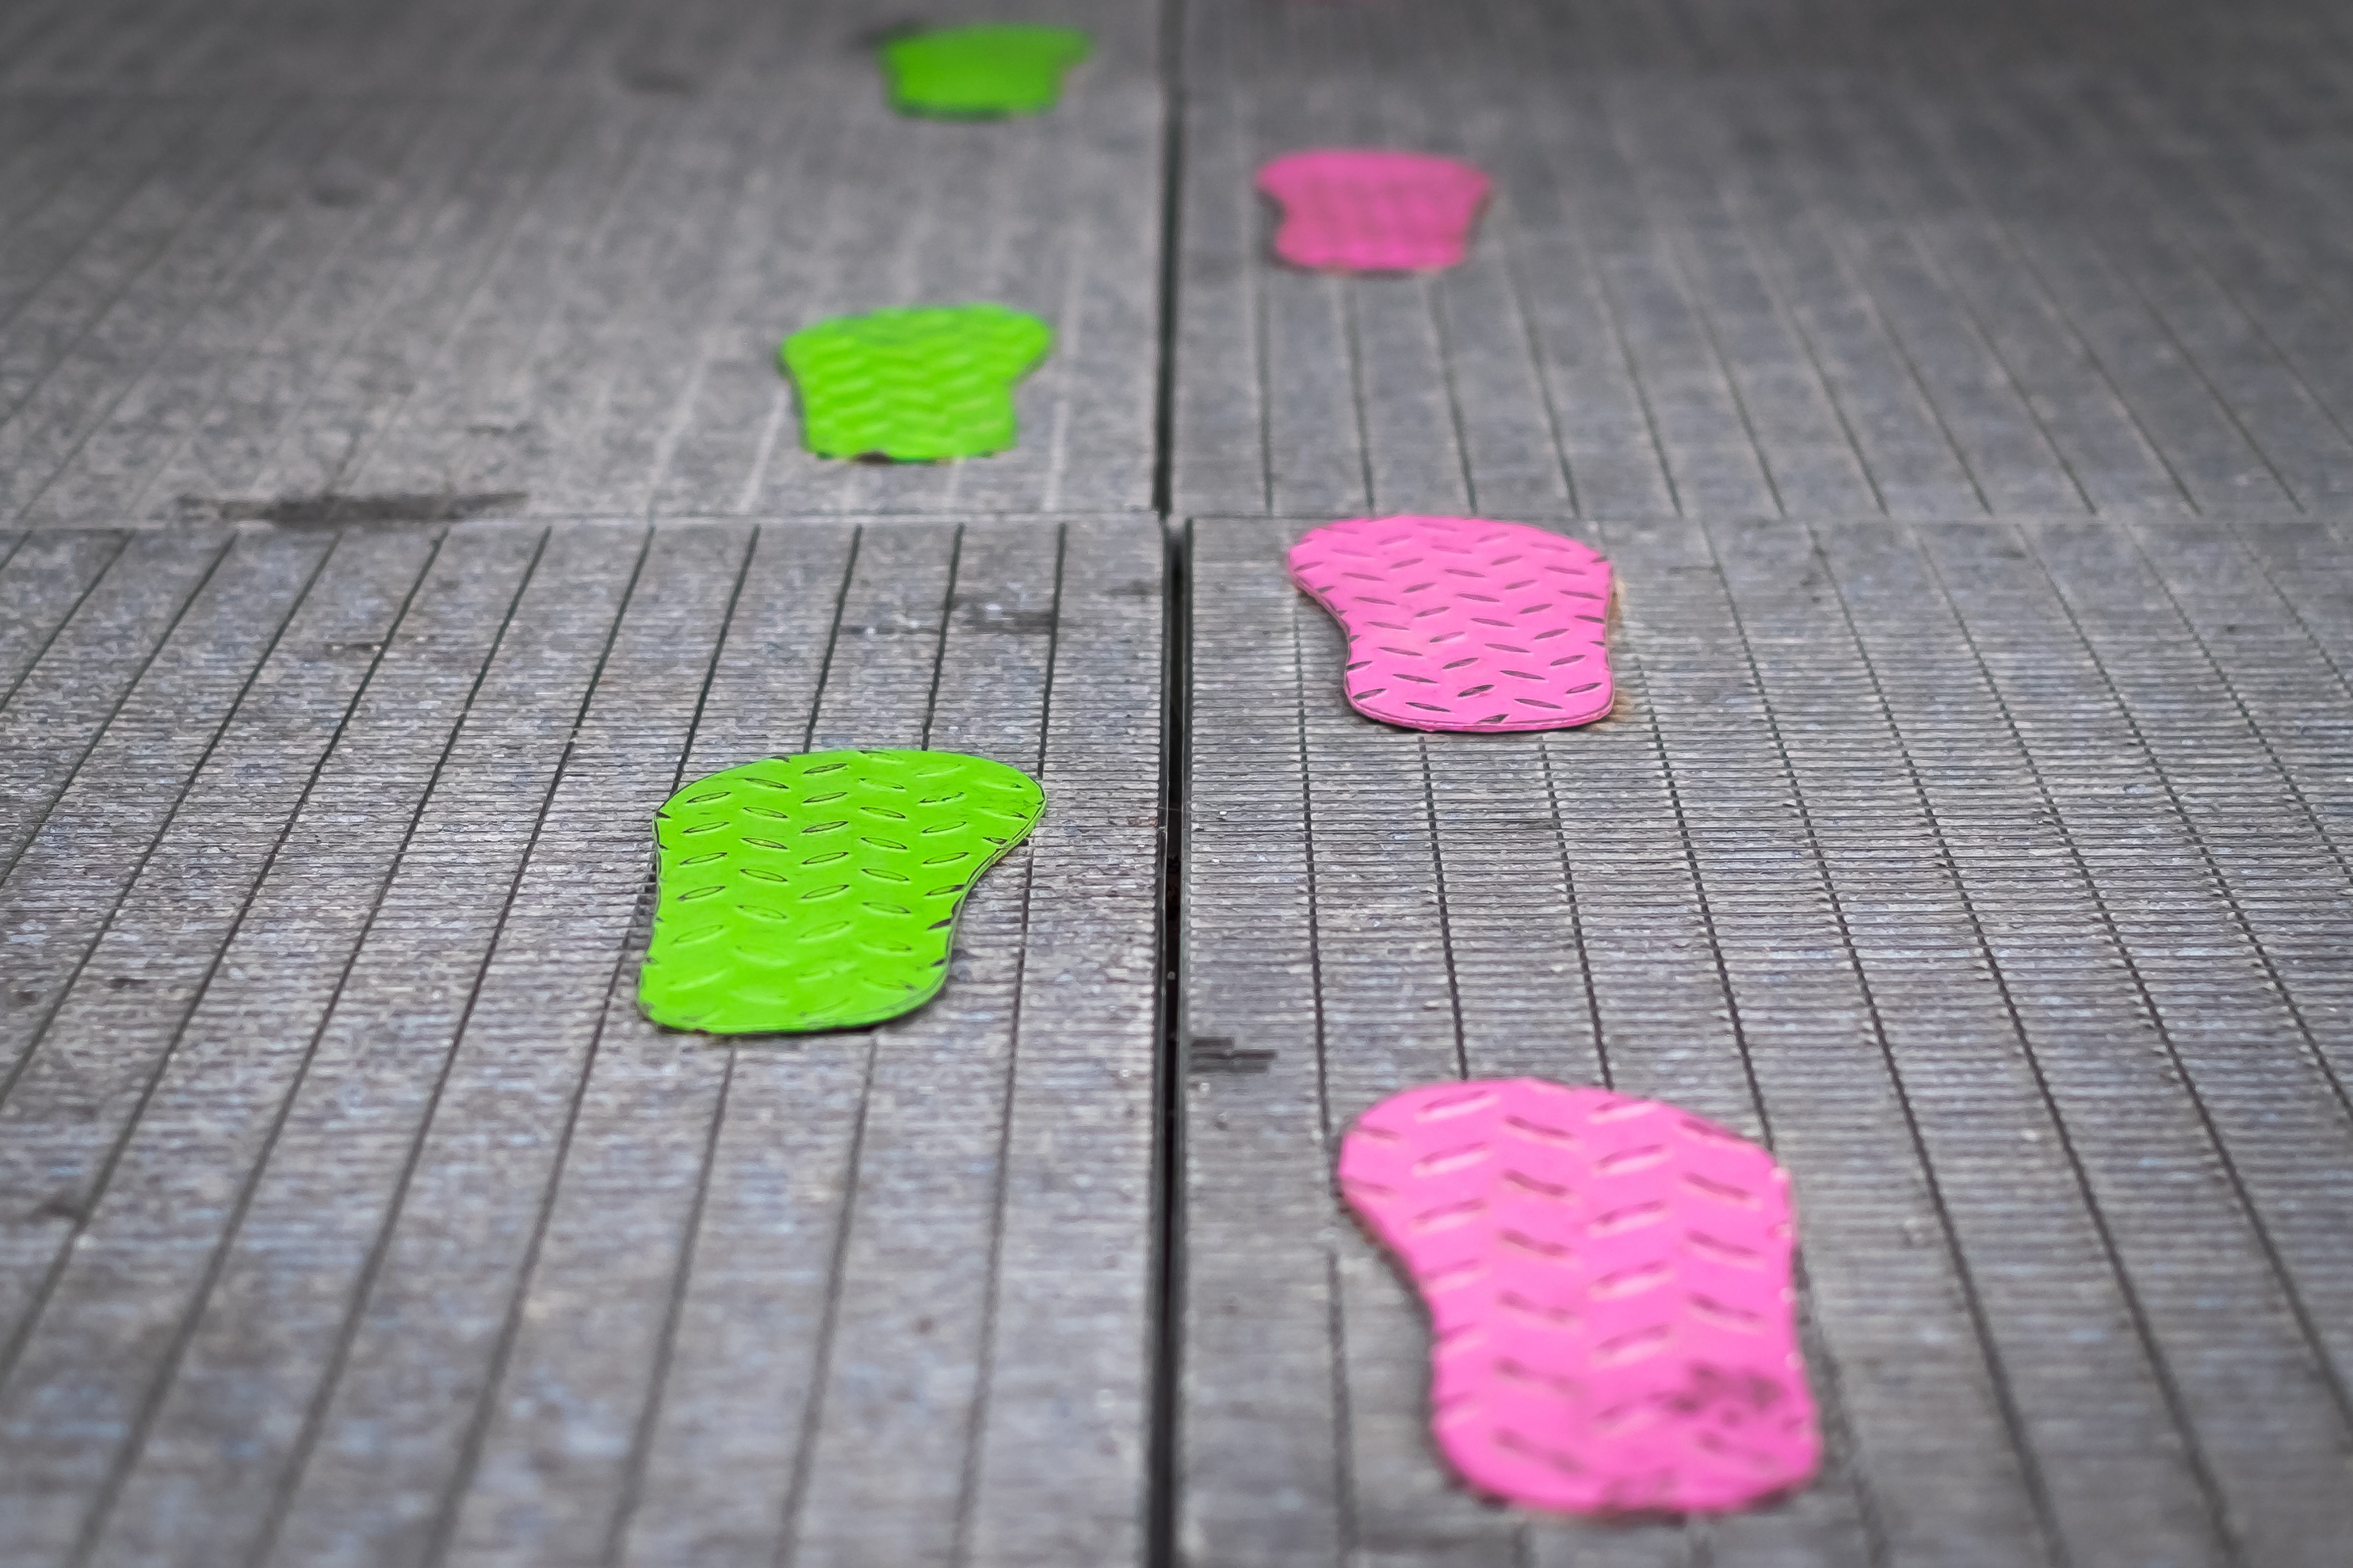
path, track, leaf, flower, petal, footprint, feet, city, step, green, color, foot, metal, pink, modern, material, circle, art, poland, d, organ, shape, footsteps, manufaktura, city of lodz